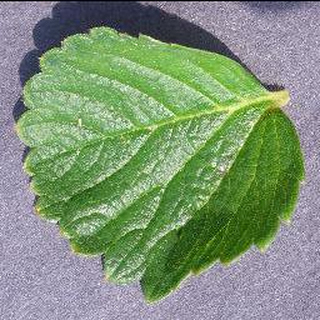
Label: healthy_strawberry